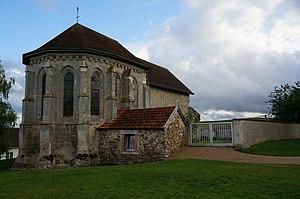
Billy-le-Grand est une commune française, située dans le département de la Marne en région Grand Est.